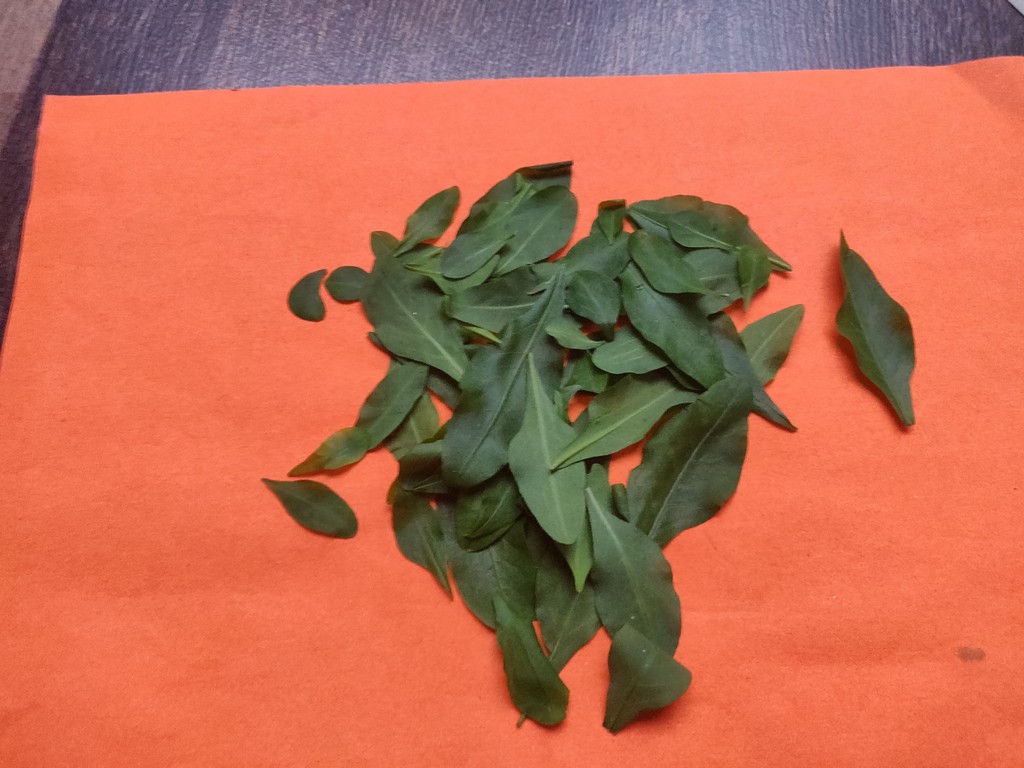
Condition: Healthy
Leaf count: multiple
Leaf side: unknown